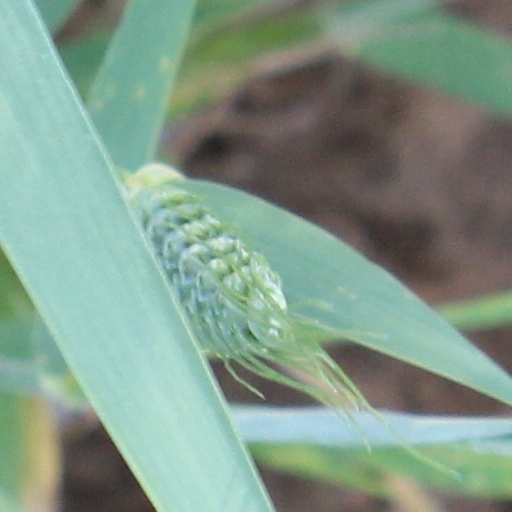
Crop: wheat